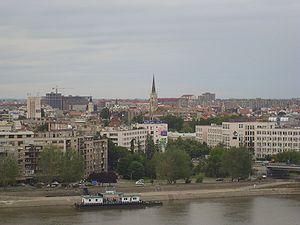
Stari grad, également connu sous le nom de Centar, est un quartier de Novi Sad, la capitale de la province autonome de Voïvodine, en Serbie.